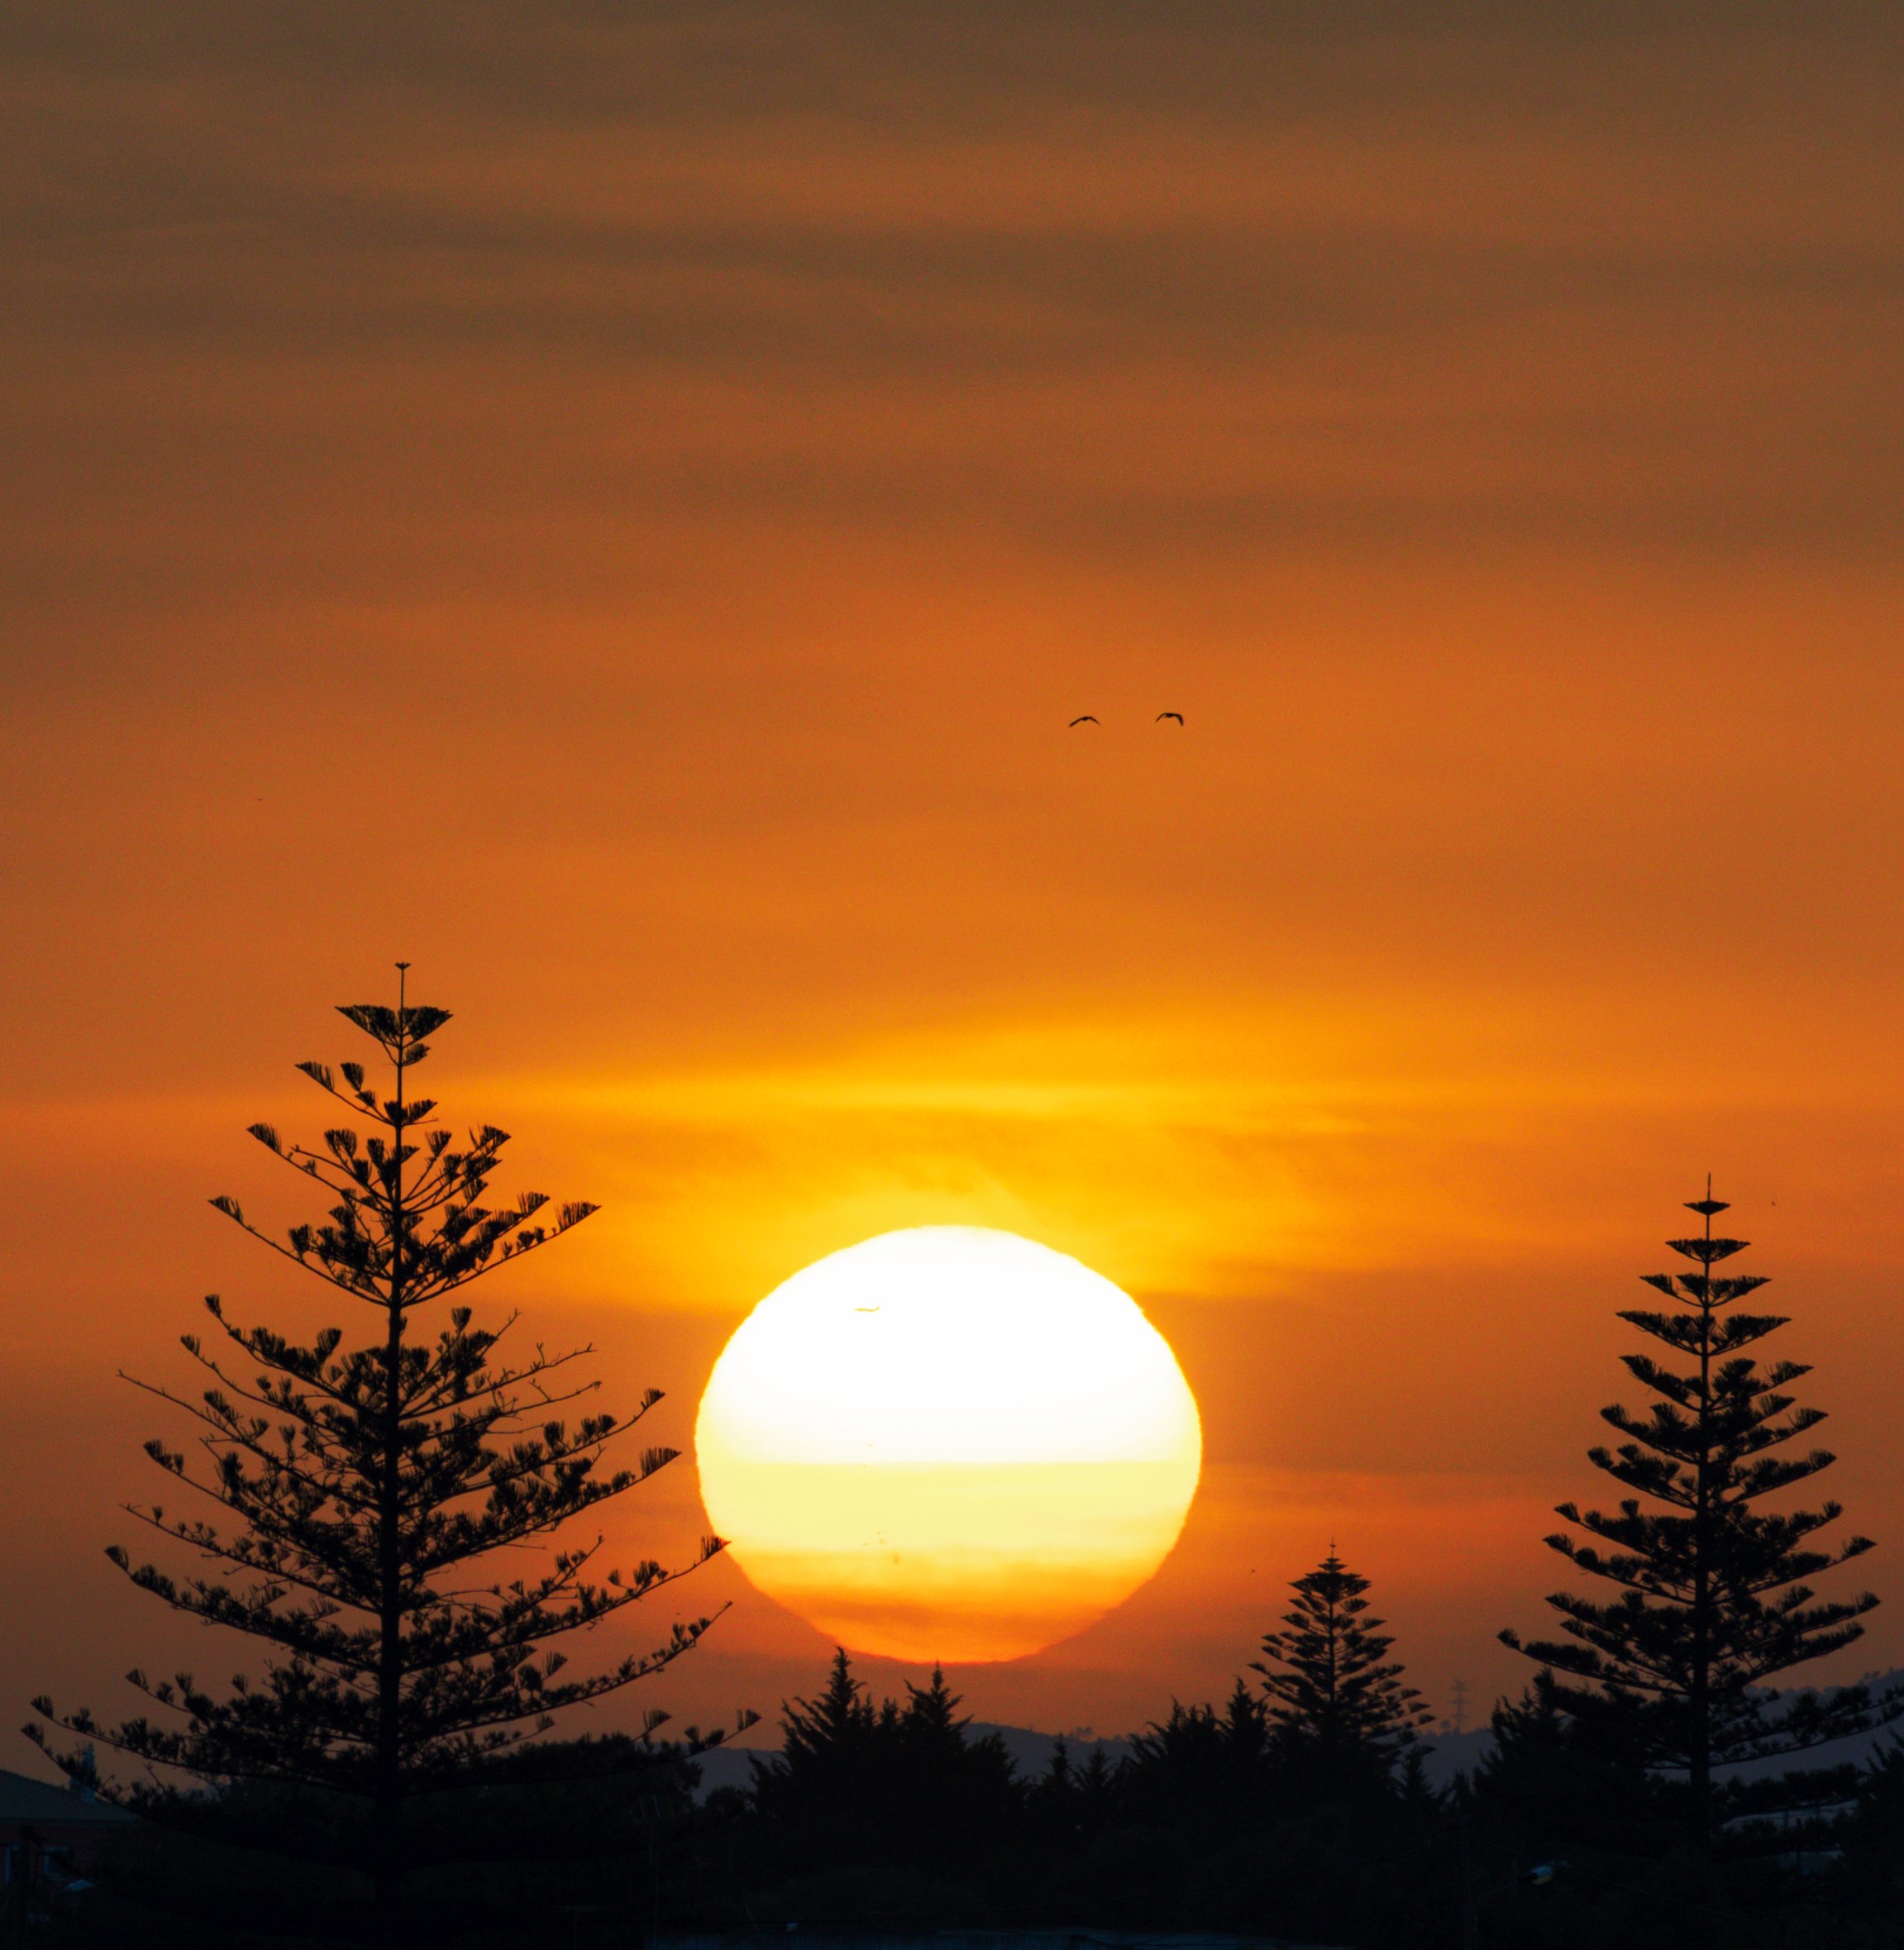
sunset, sky, atmosphere, daytime, afterglow, ecoregion, natural landscape, branch, dusk, red sky at morning, tree, sunlight, sunrise, heat, biome, atmospheric phenomenon, horizon, morning, sun, landscape, calm, beauty, astronomical object, event, evening, temperature, slope, conifer, twig, backlighting, science, cloud, dawn, pine family